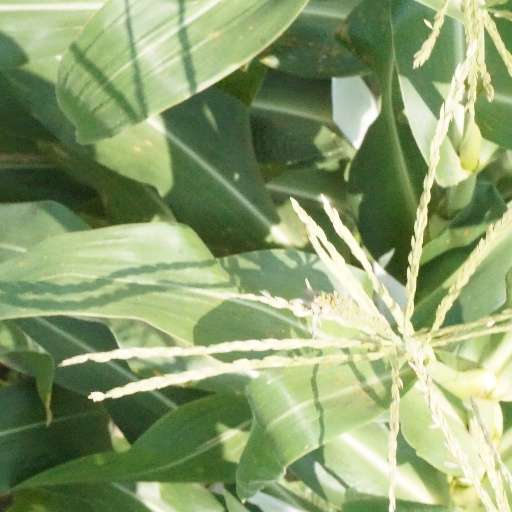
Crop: maize; corn